New York, I Love You

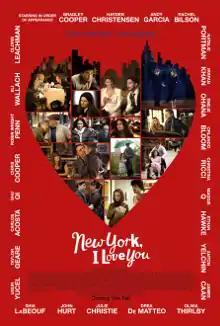
Theatrical release poster

New York, I Love You is a 2008 American romantic comedy-drama anthology film consisting of eleven short films, each by a different director. The shorts all relate in some way to the subject of love and are set among the five boroughs of New York City. The film is a sequel of sorts to the 2006 film "Paris, je t'aime", which had the same structure, and is the second installment in the "Cities of Love" franchise, created and produced by Emmanuel Benbihy.